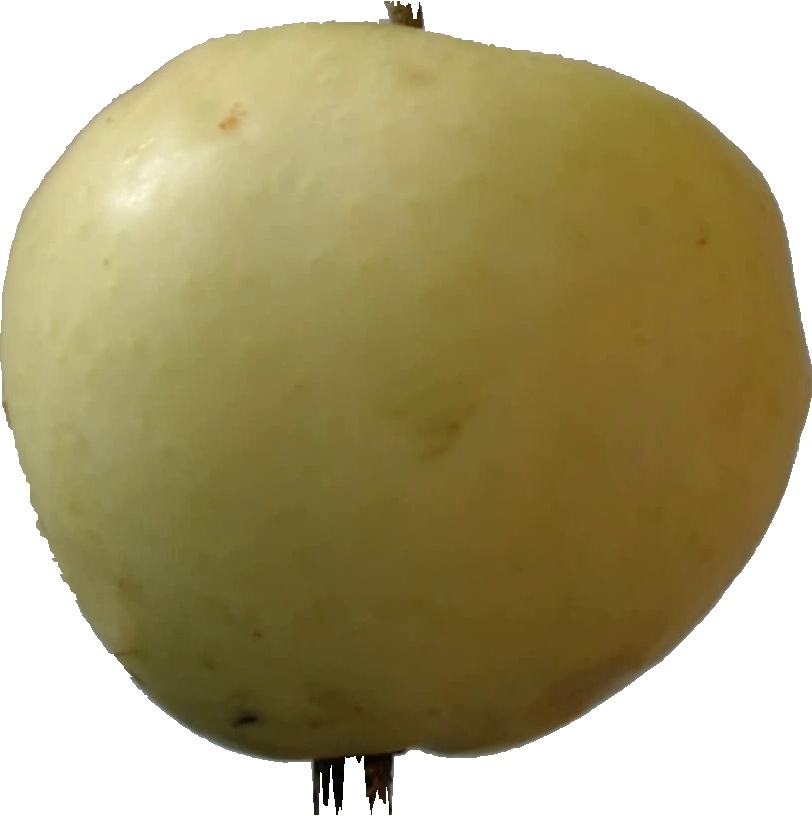
Label: apple_hit_1